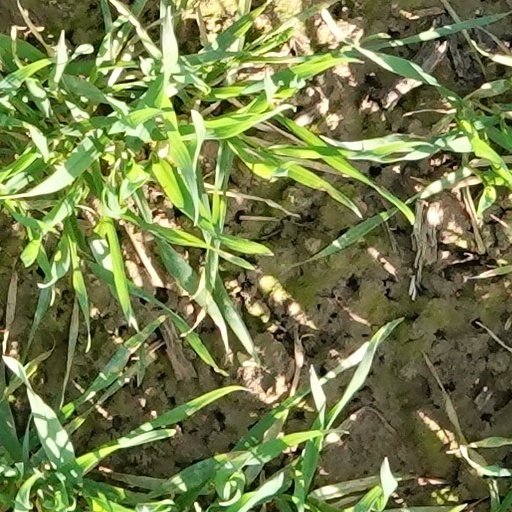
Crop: wheat